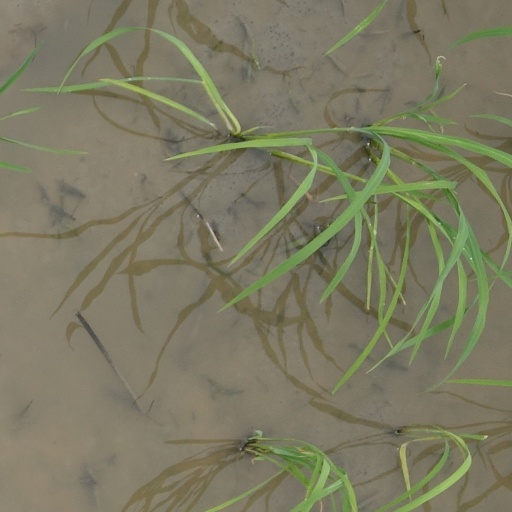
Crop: rice